Skiing in Australia

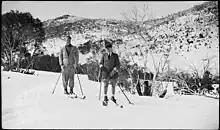
Skiing, Mt. Kosciusko, Australia, c. 1925, by Albert James Perier

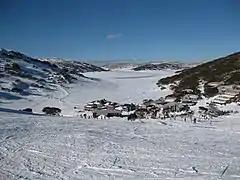
Charlotte Pass, NSW, was a pioneer of the Australian ski industry. Village elevation is at 1760 m.

In 1900, a hut was built at Bett's Camp, above the Thredbo Escarpment, and came into use for winter skiers. The Hotel Kosciusko was opened by the New South Wales Government in 1909 at what is now Sponars Chalet, near Smiggin Holes.